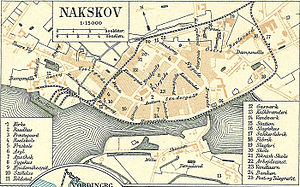
Nakskov / Historie / Den tidlige industrialisering
Nakskov omkring 1900.
Kort over Nakskov på Lolland
Nakskov er Lollands største by og købstad, med 12.707 indbyggere beliggende i bunden af Nakskov Fjord på vestkysten af øen i Lolland Kommune, Region Sjælland. Den var tidligere en betydelig skibsværftsby i Danmark, hvor den verdenskendte søtransportvirksomhed ØK stiftedes af nakskovitten H.N. Andersen i slutningen af 1800-tallet. Nakskov er en driftig industriby med havregrynsfabrikken OTA og Nakskov Sukkerfabrik som de helt store virksomheder ved siden af søfartshandelen. De historiske virksomheder er suppleret med moderne højteknologiske virksomheder som Ortofon, Alfa Laval og MHI Vestas Offshore Vind som understøtter byen som en grøn industriby. Traditionelt har Lolland-Falster, grundet de gunstige forhold for dyrkning af sukkerroer, været Danmarks ubetinget største sukkerproduktionsområde; i dag fremvist på Danmarks Sukkermuseum i byen.